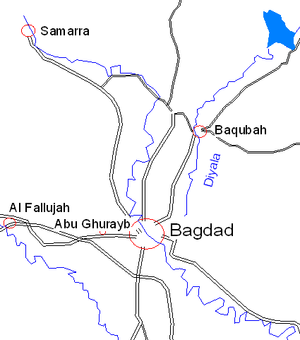
Alastair Northedge est un archéologue et historien des arts d'Islam né en 1949 et d'origine britannique. Il est professeur d'archéologie islamique à l'université Panthéon-Sorbonne.